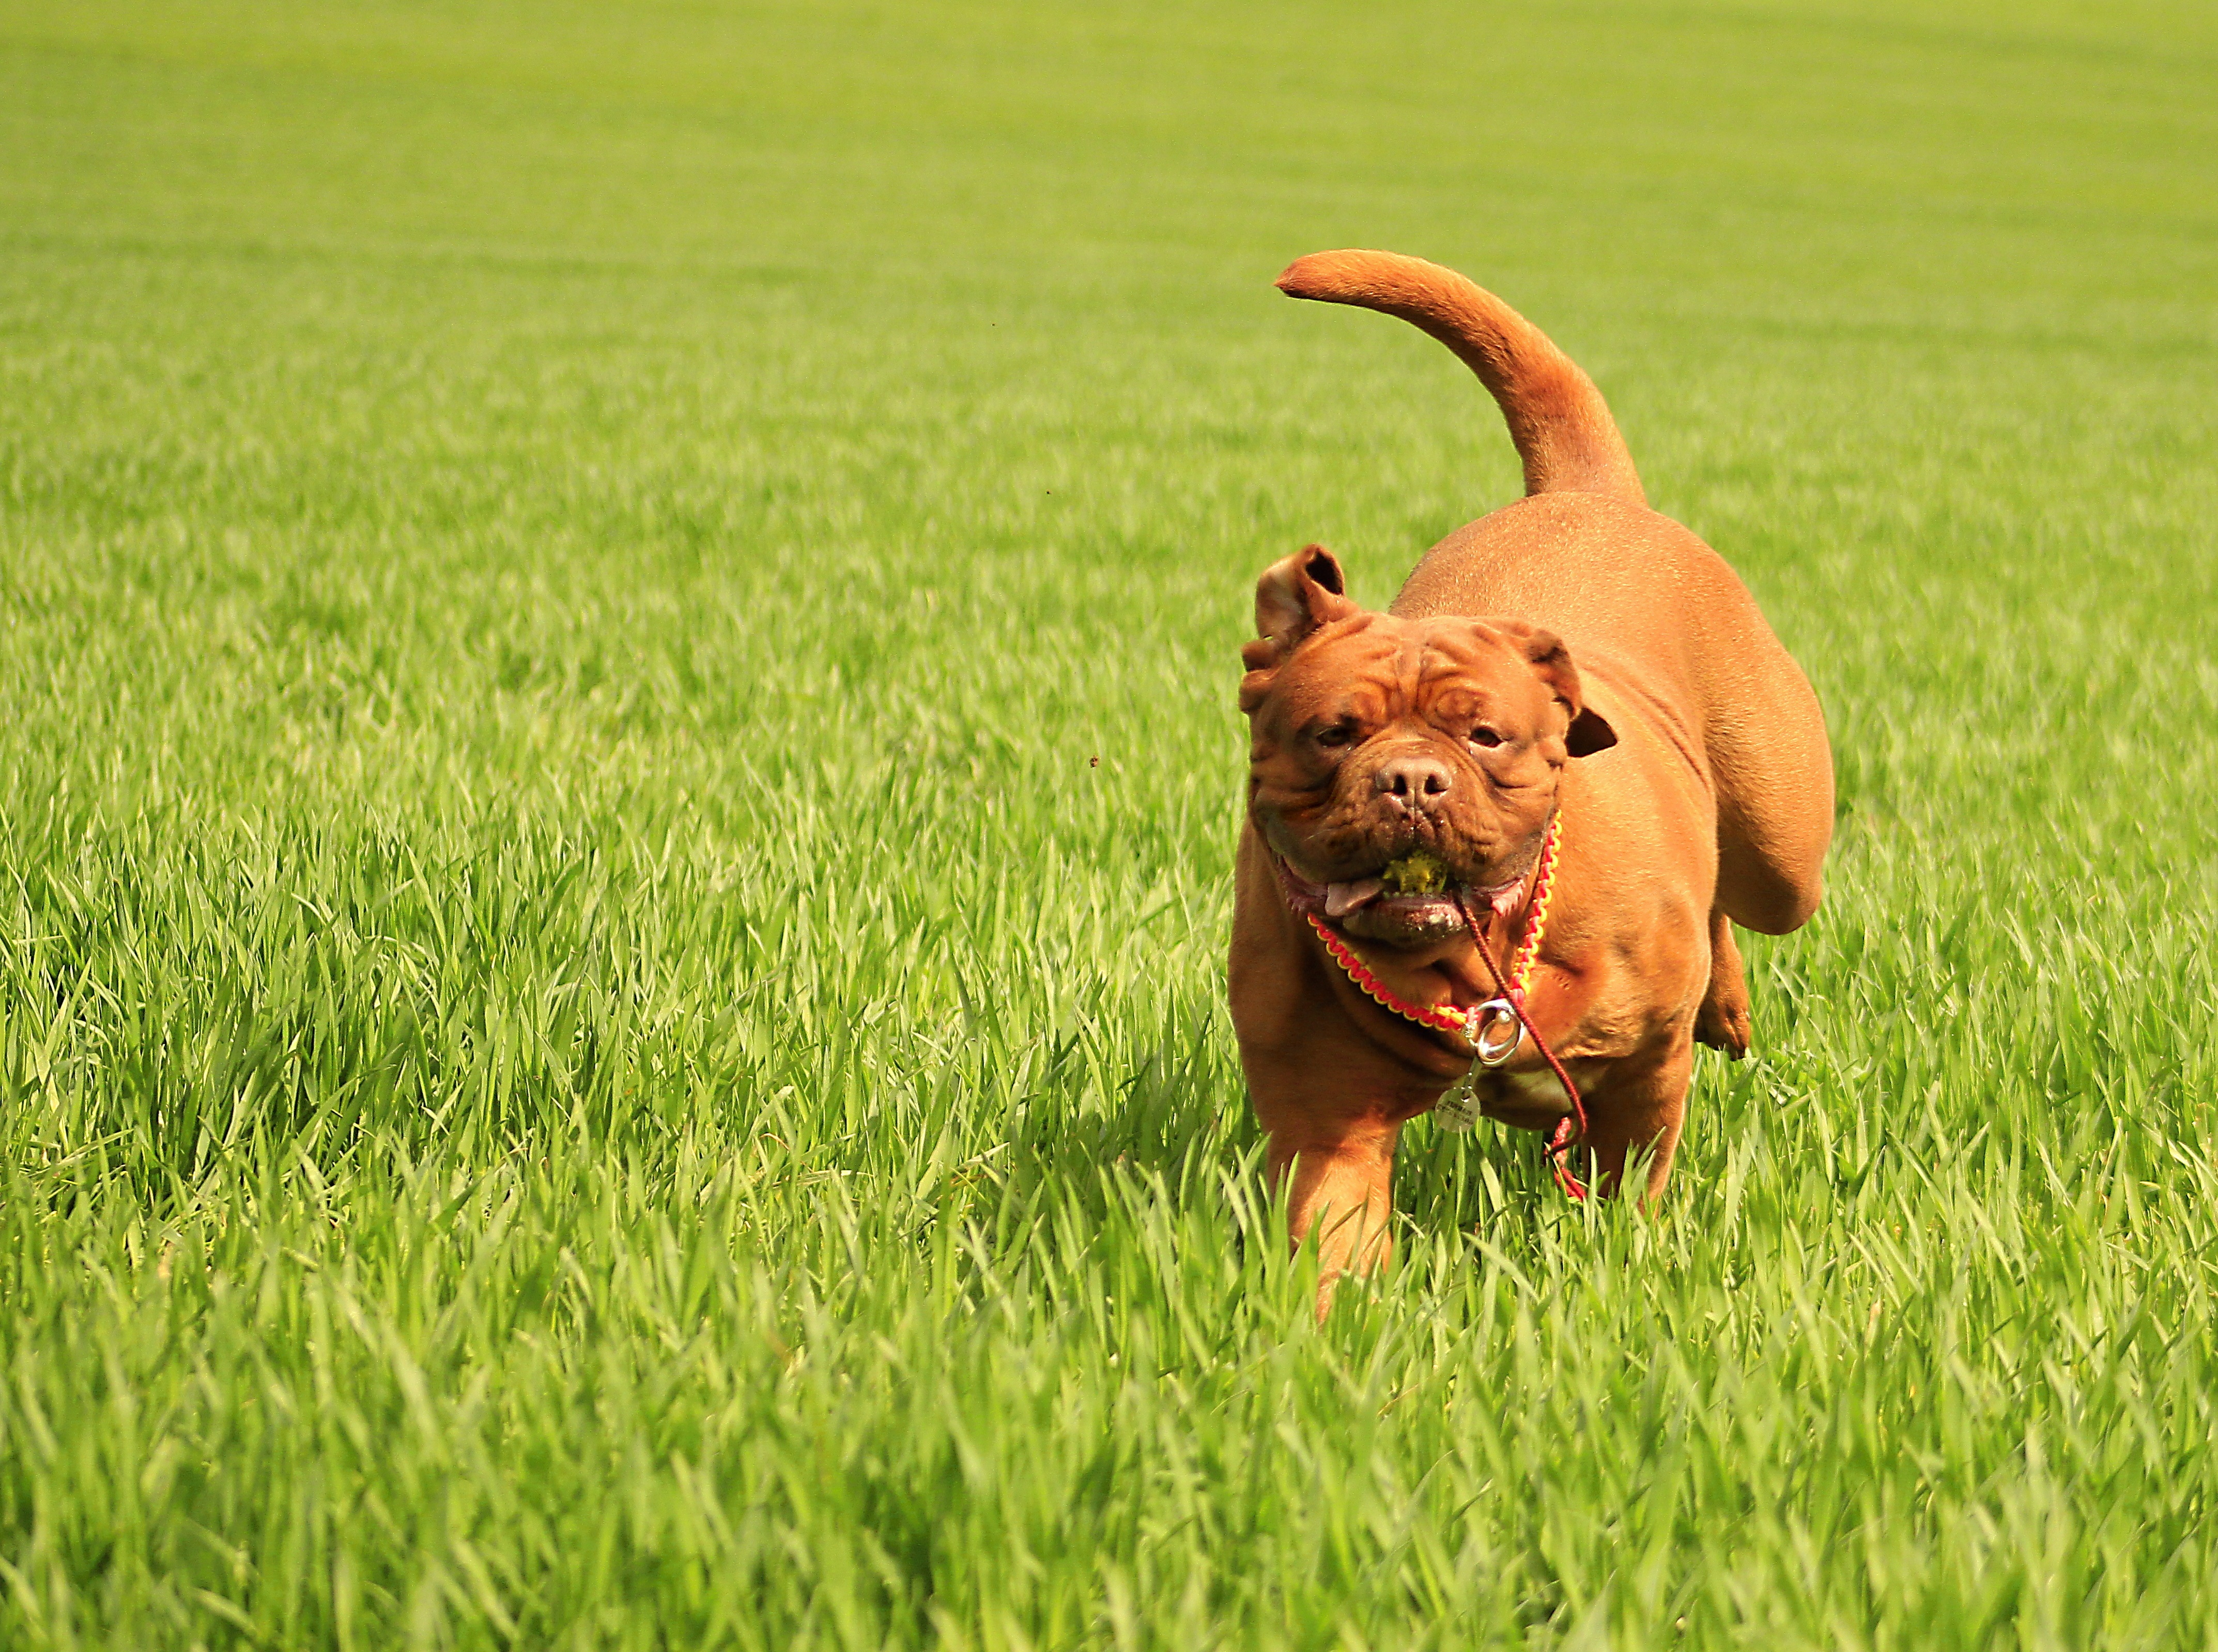
nature, grass, lawn, meadow, puppy, dog, animal, cute, canine, summer, pet, young, park, brown, mammal, lion, outdoors, sunny, de, french, grassland, head, vertebrate, funny, bordeaux, breed, purebred, mastiff, dogue